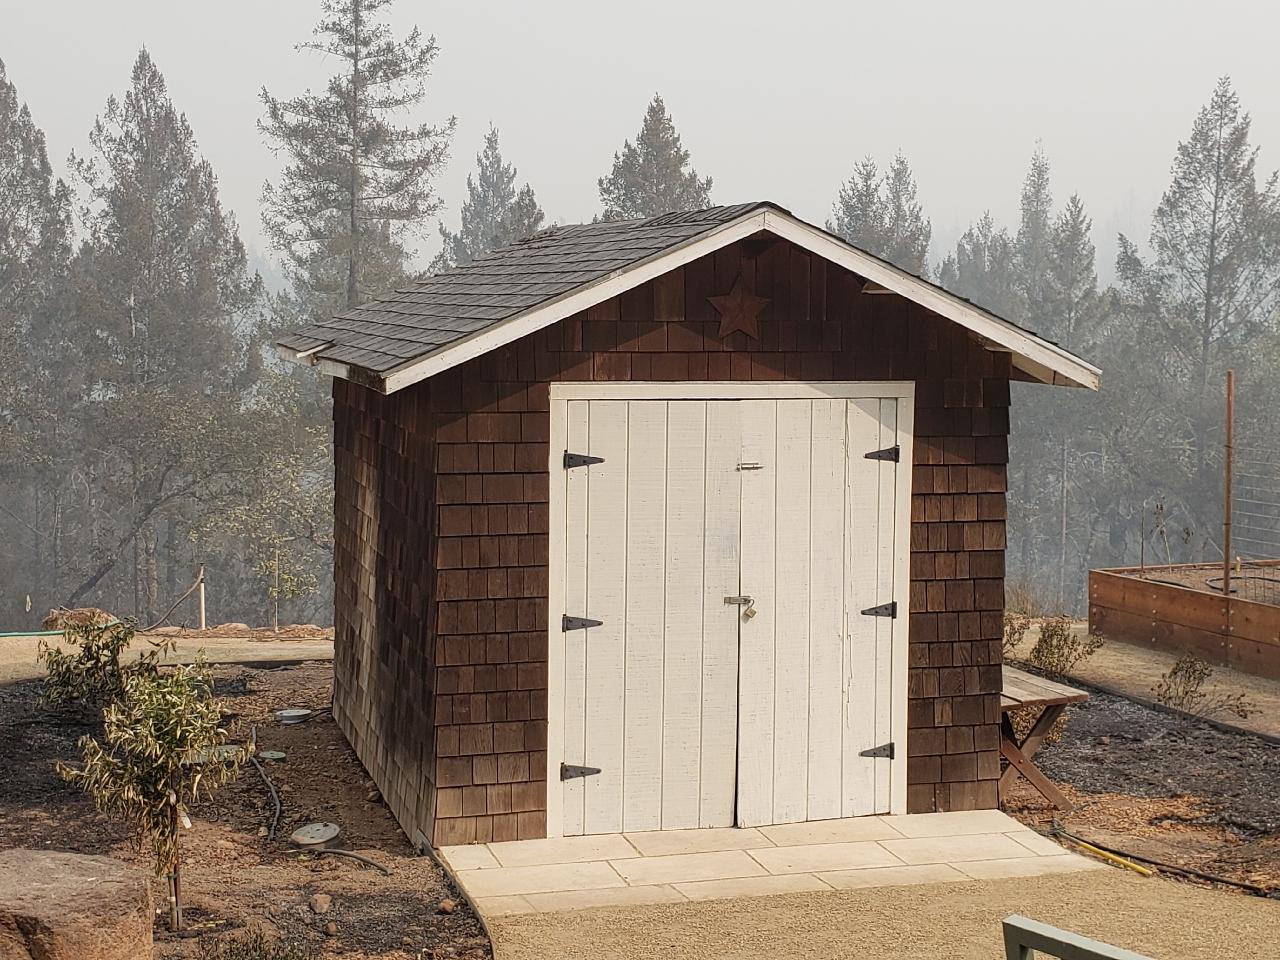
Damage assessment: no_damage